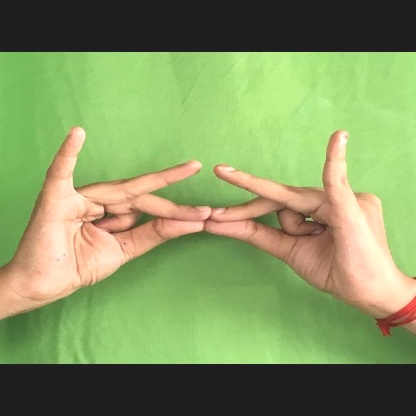
Mudra: Sakata